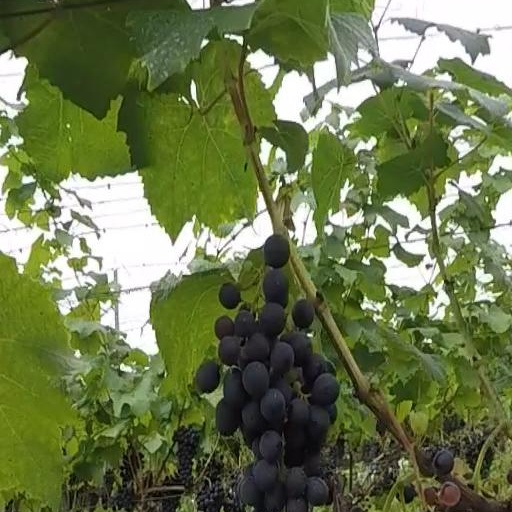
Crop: grape